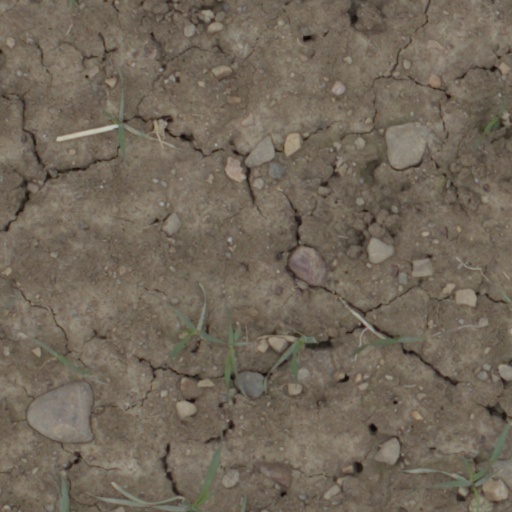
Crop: wheat